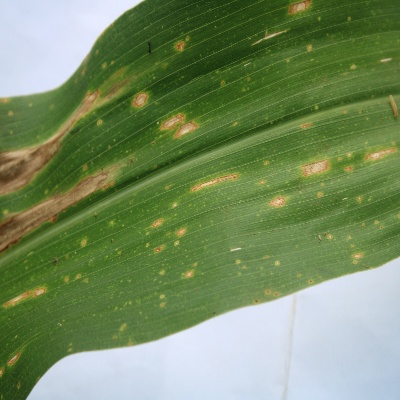
Label: Corn_(Maize)___Leaf_Spot